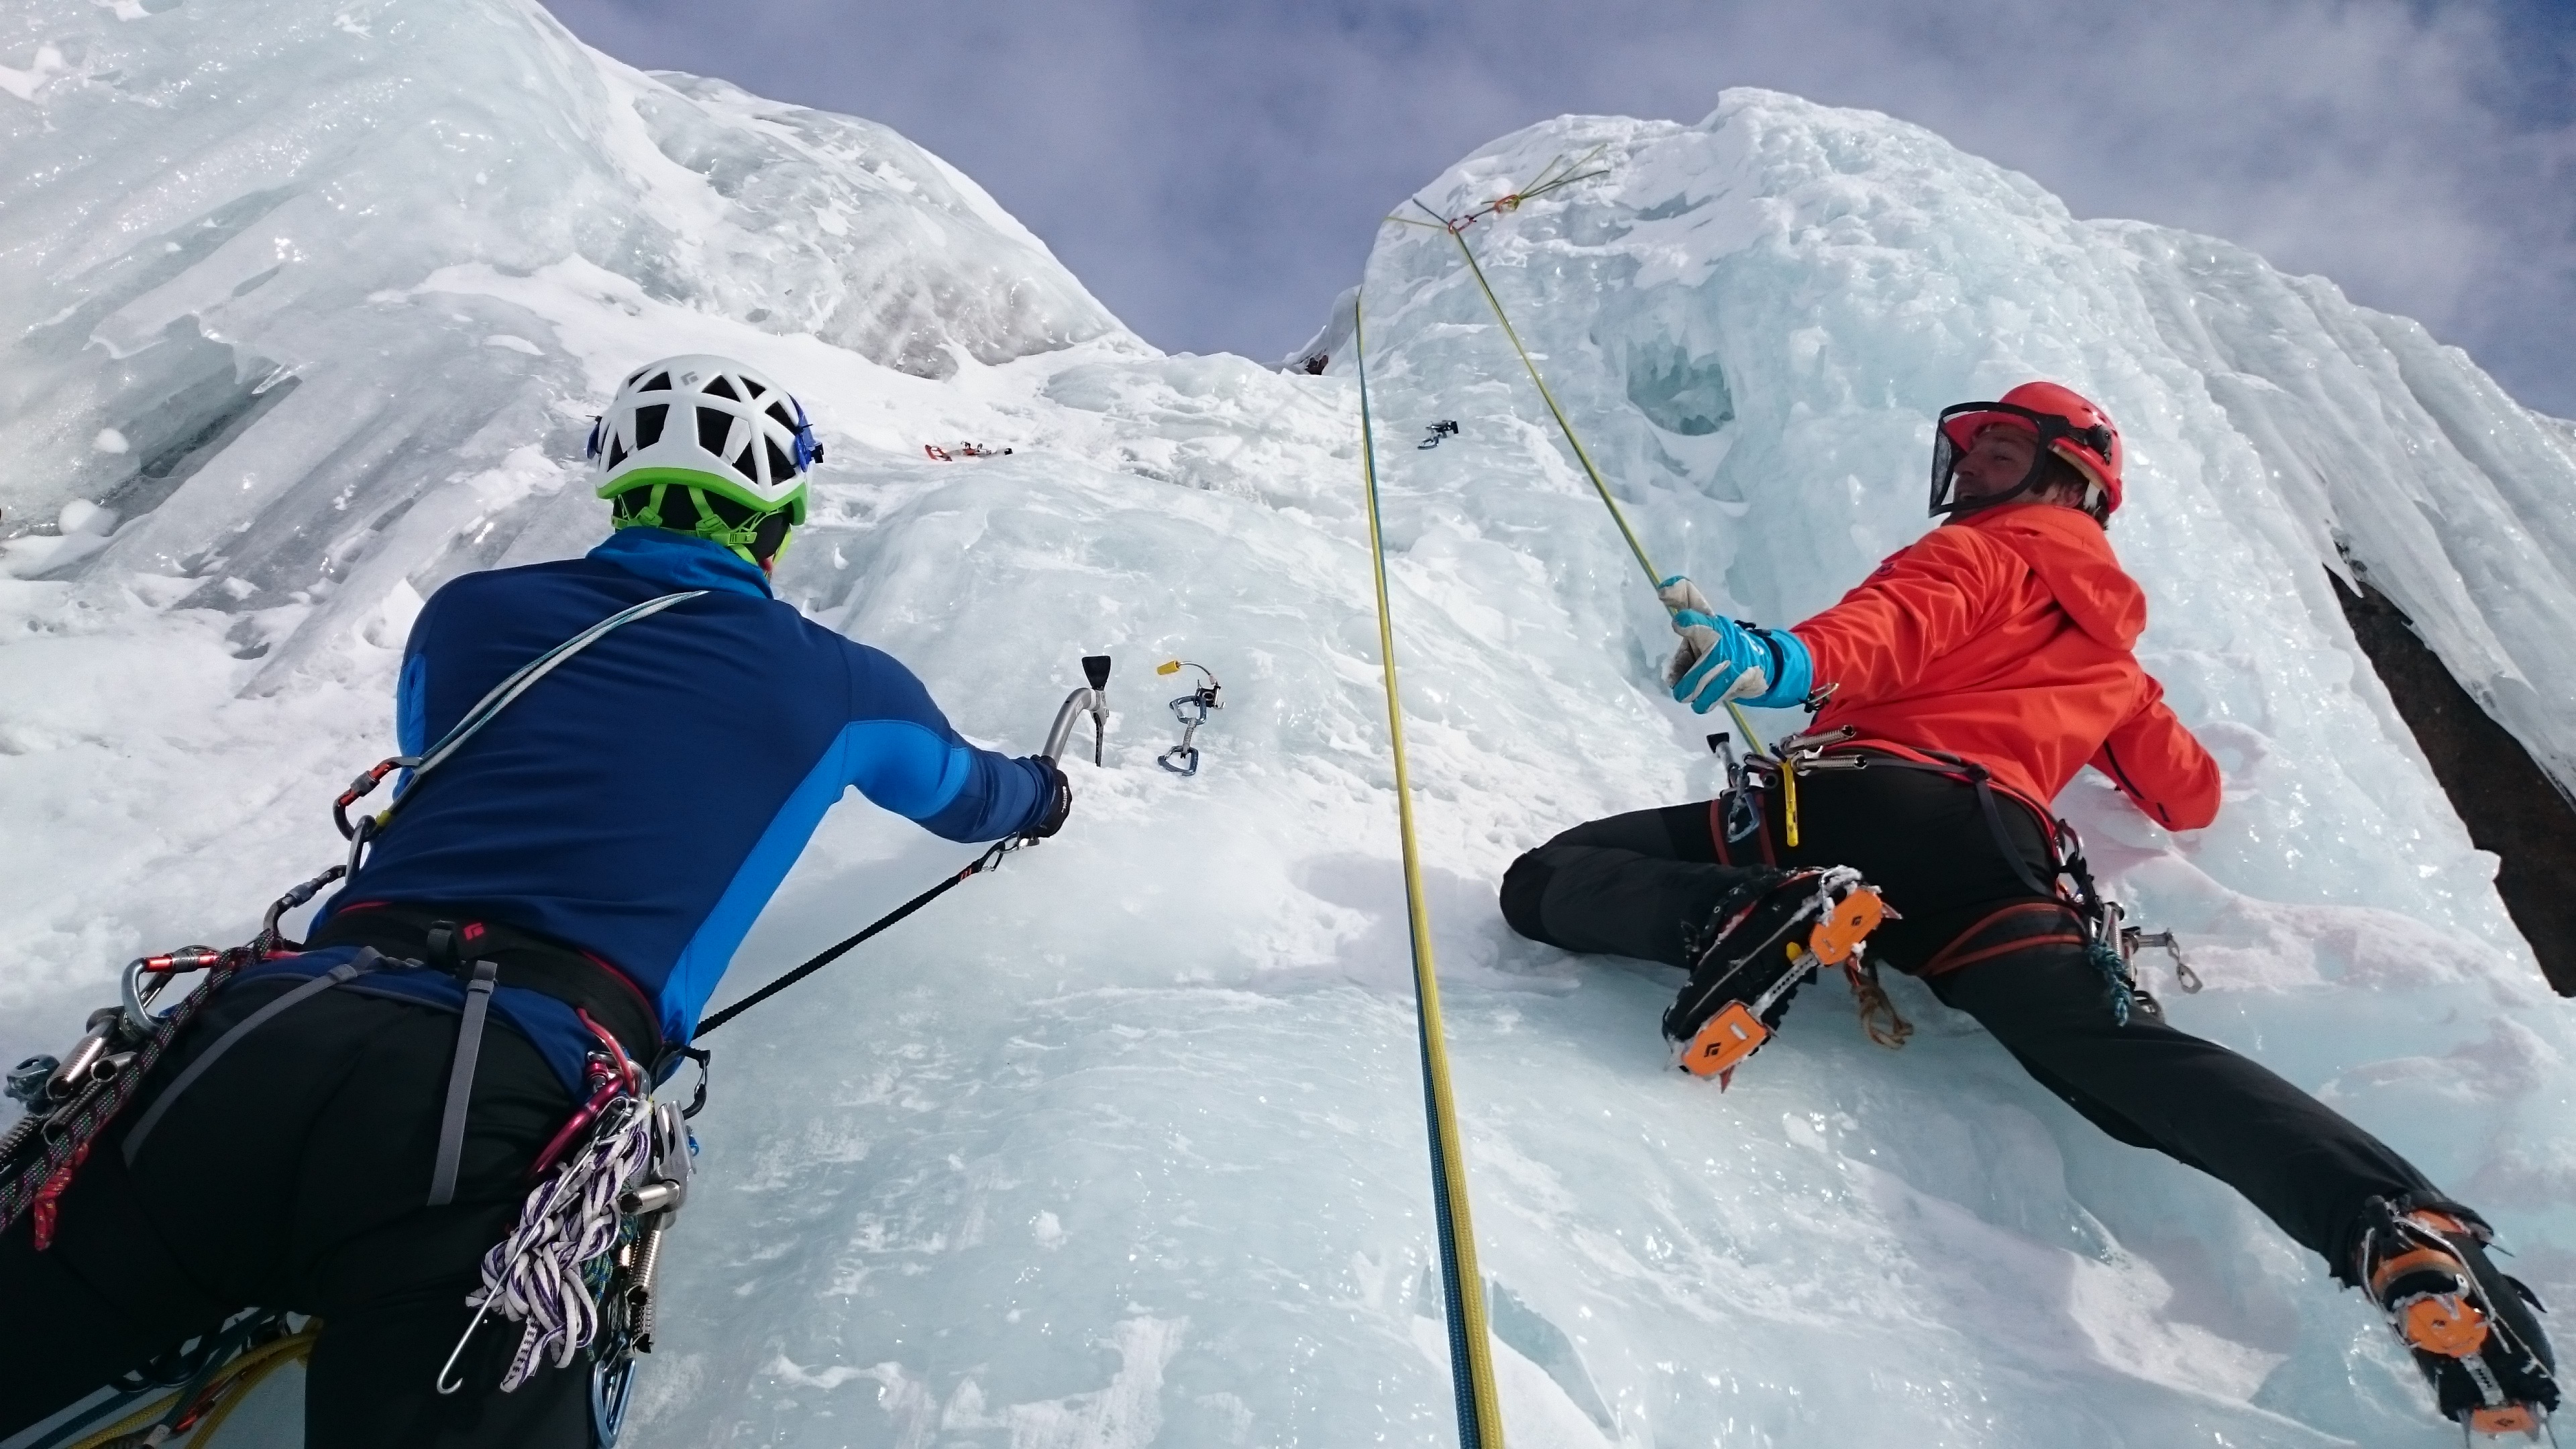
adventure, recreation, ice, frozen, climbing, extreme sport, climb, mountaineering, sports, downhill, icefall, ski touring, extreme sports, ski mountaineering, outdoor recreation, ice climbers, ice climbing, ice screw, geological phenomenon, ski cross, ice tools, ice ax